Wittenberg interpretation of Copernicus

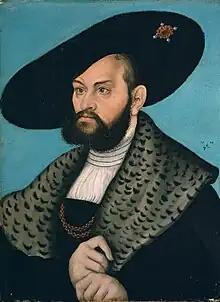
Albrecht Hohenzollern. "Portrait of Margrave Albrecht of Brandenburg-Ansbach, Duke of Prussia"

Unlike the other students of Melanchthon, Reinhold and Peucer, who doubted Copernicus’s theory, Rheticus praised Copernicus for asserting an ‘absolute system’ of the planets. In 1540, Rheticus wrote the "De libris revolutionum Copernici narratio prima", commonly known as "Narratio prima", an introduction to the theories of Copernicus. Along with the publication, he visited a publisher and printer in Nuremberg in order to push Copernicus to publish his work "De Revolutionibus orbium coelestium". Copernicus developed his heliocentric theory after realizing that the retrograde motion of the planets could be explained much better without epicycles, with the Earth orbiting the Sun rather than the other way around. Rheticus believed that the heliocentric universe should be adopted because it could explain the phenomena of the precession of the equinoxes and the change in the obliquity of the ecliptic. If the Sun was the center of the deferents of the planets, it allowed the circles in the universe to revolve uniformly and regularly, it united all the spheres into one system, and it was a simpler model with fewer explanations necessary. Rheticus also accepted Copernicans' idea of the moon moving on and epicycle rather than its movement on an equant (1). Rheticus's time visiting Copernicus allowed for his theory to become known since he was able to push Copernicus into publishing his work to be read by others.